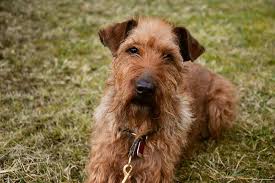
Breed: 207-n000036-Irish_terrier